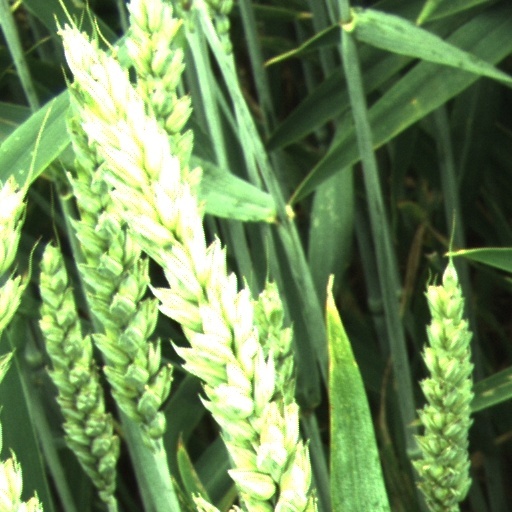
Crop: wheat